Courtroom sketch

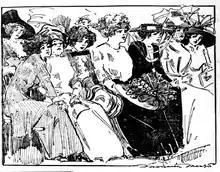
Reporter-artist Marguerite Martyn made this sketch of spectators at the murder trial of Dora Doxey, printed in the "St. Louis Post-Dispatch" on 2 June 1910.

Courtroom sketches in the United States date back as far as the 19th century. Courtroom sketch artists were present for the trial of abolitionist John Brown and the impeachment of Andrew Johnson. By the mid-19th century, there were well-known court artists and printmakers such as George Caleb Bingham and David G. Blyth. Sketches during this era were reproduced as engravings in print publications, because photography was not a practical option for courtroom news coverage.